The Starling

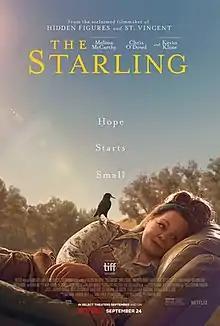
Promotional release poster

The Starling is a 2021 American comedy drama film directed by Theodore Melfi and written by Matt Harris. The film stars Melissa McCarthy, Chris O'Dowd, Timothy Olyphant, Kim Quinn, Skyler Gisondo, Loretta Devine, Ravi Kapoor, Daveed Diggs, Rosalind Chao, Laura Harrier, and Kevin Kline.